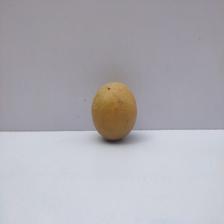
Size: Medium